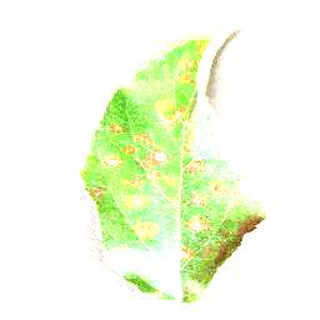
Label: apple_cedar_apple_rust